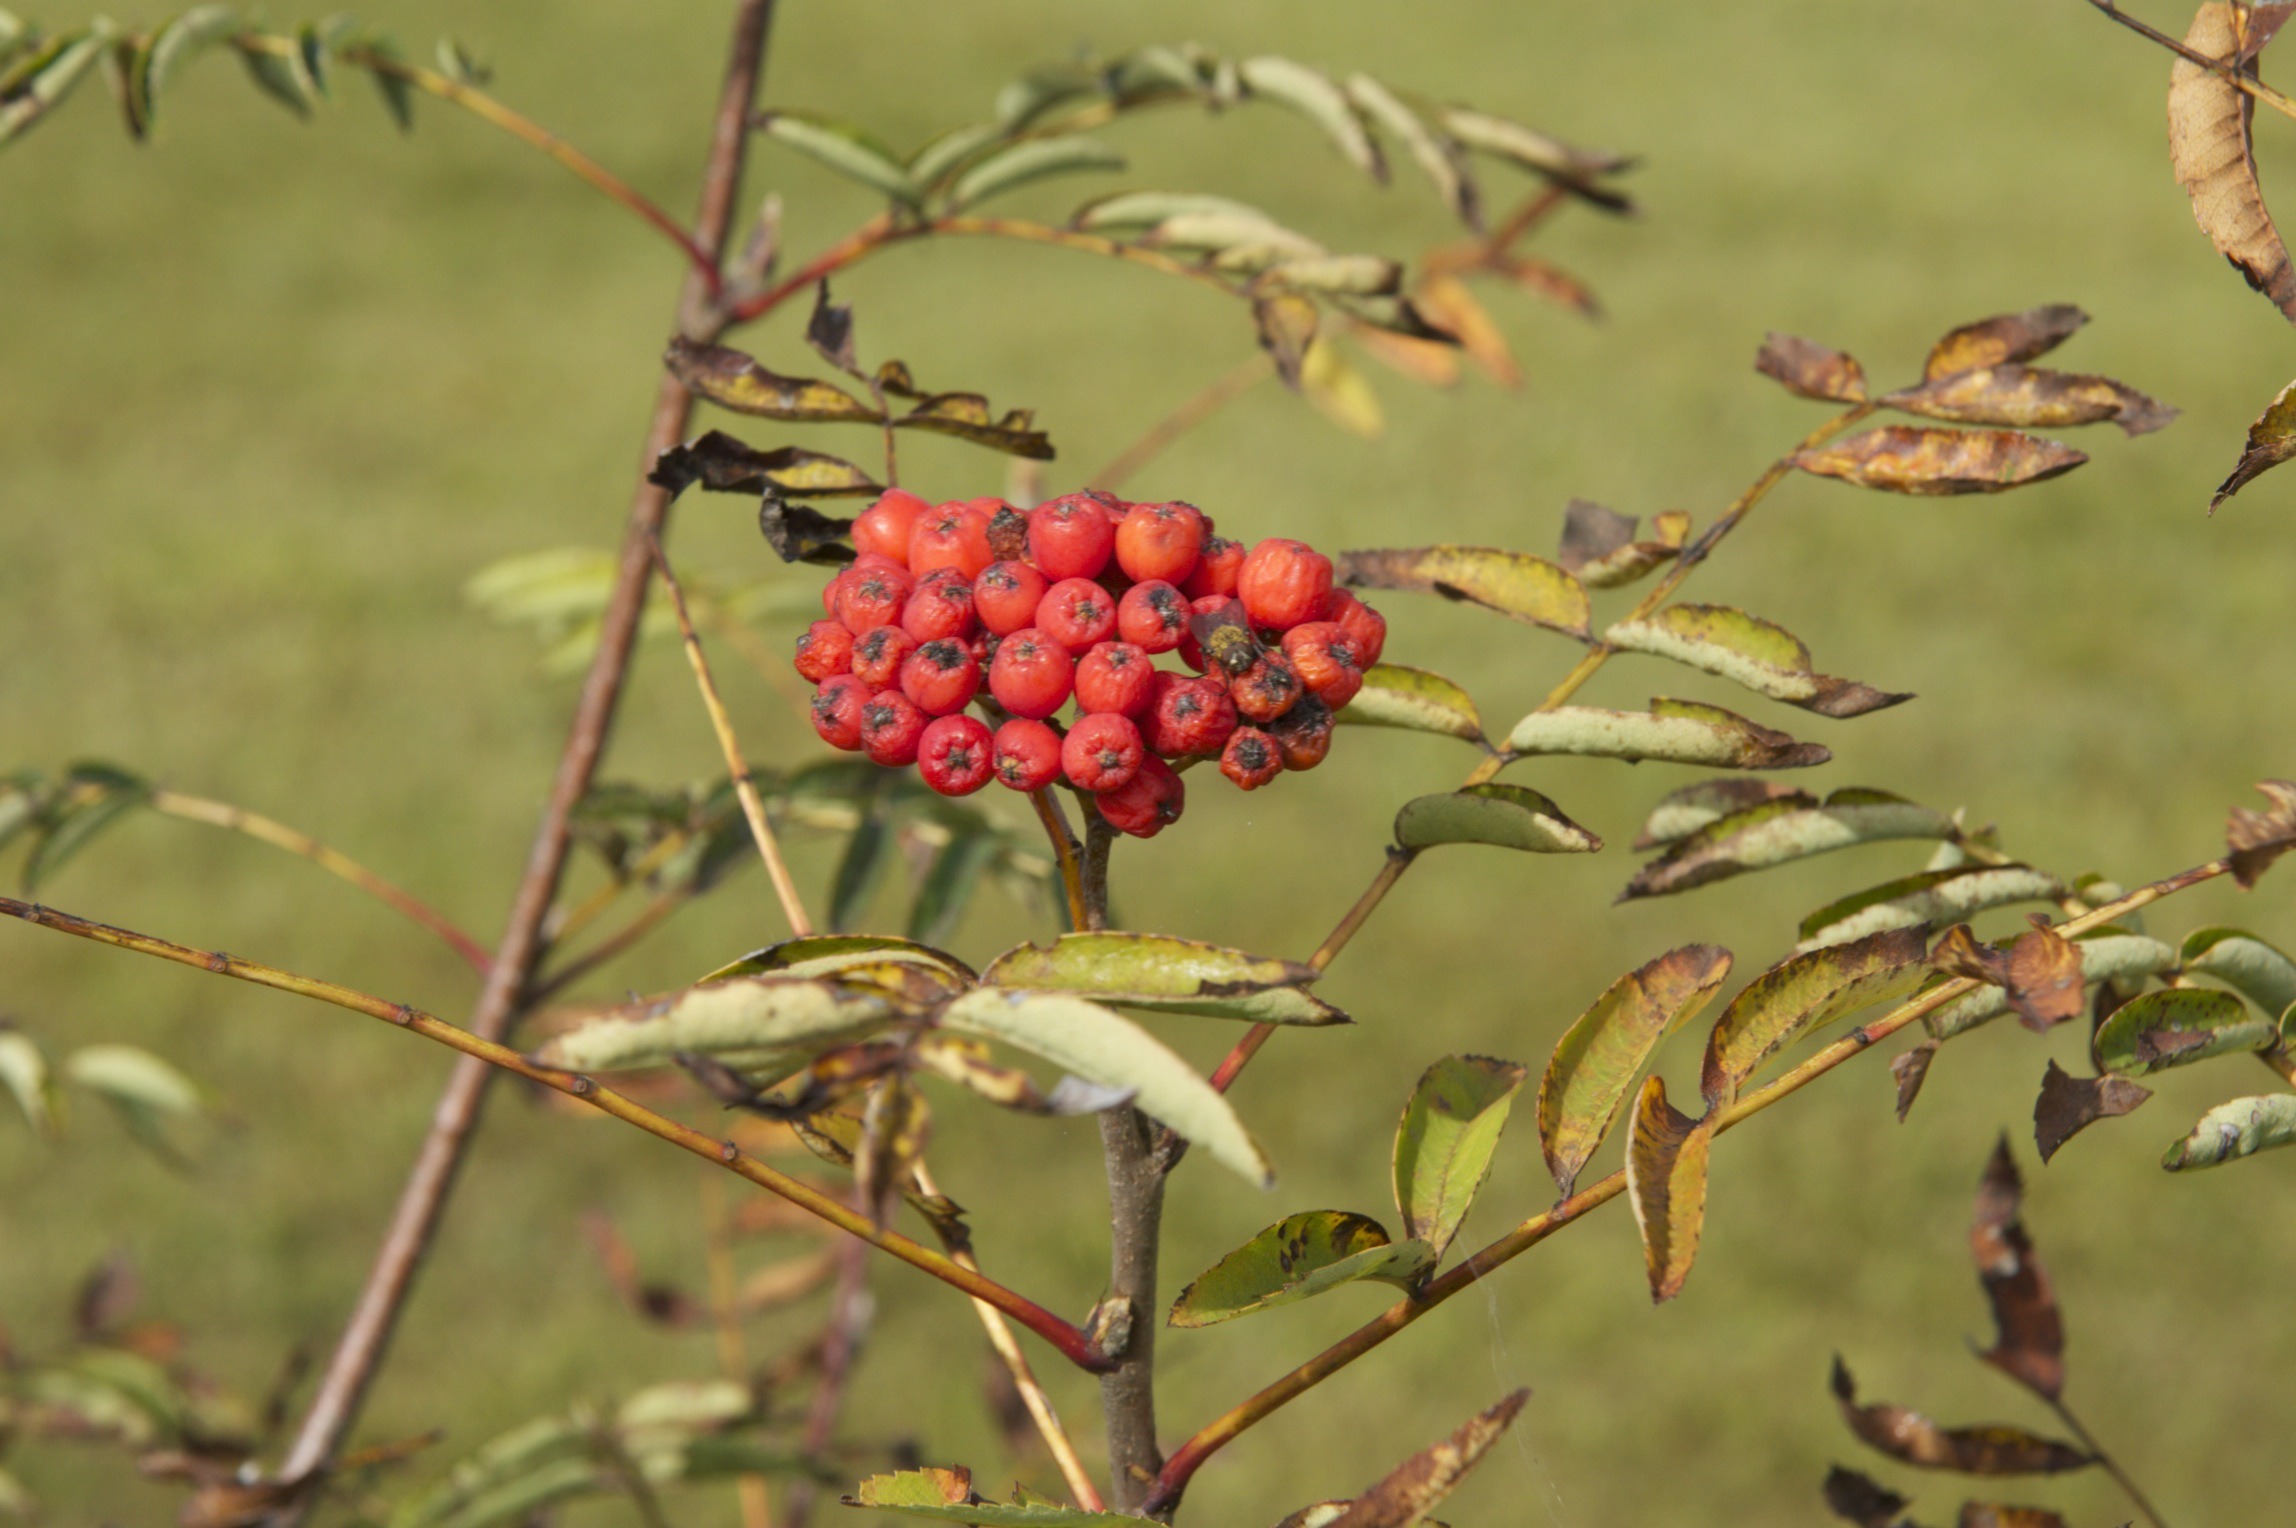
tree, branch, plant, fruit, berry, red, ash, leaves, berries, shrub, rowan, rose hip, sorbus, heteromeles, pistacia lentiscus, buffaloberries, silver buffaloberry, barberry family